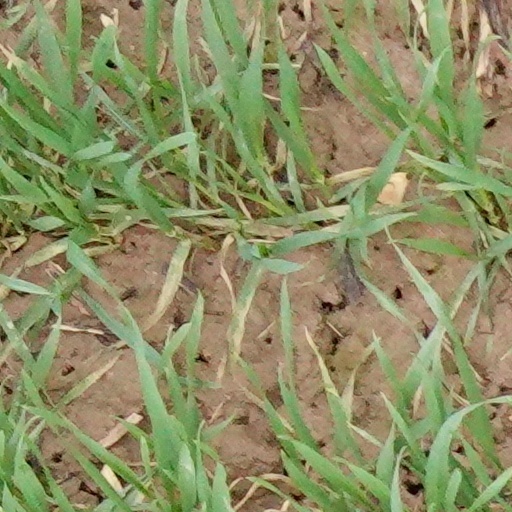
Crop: wheat